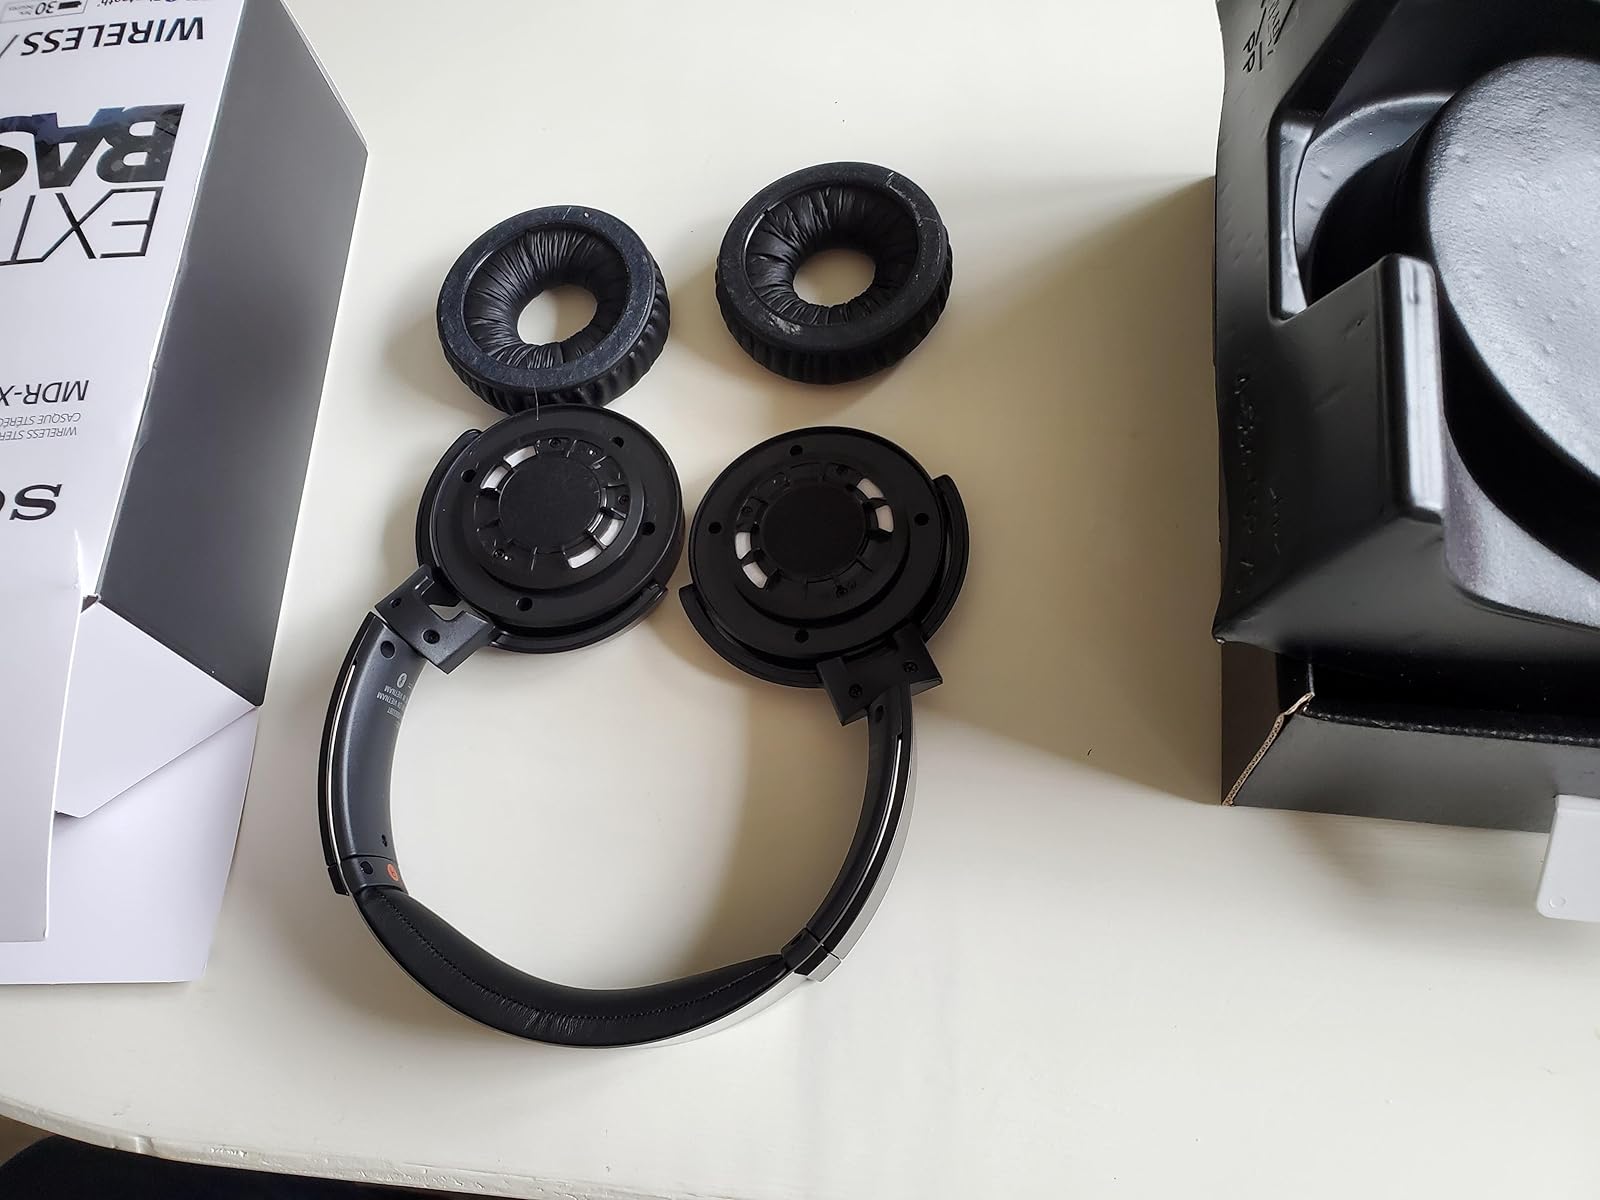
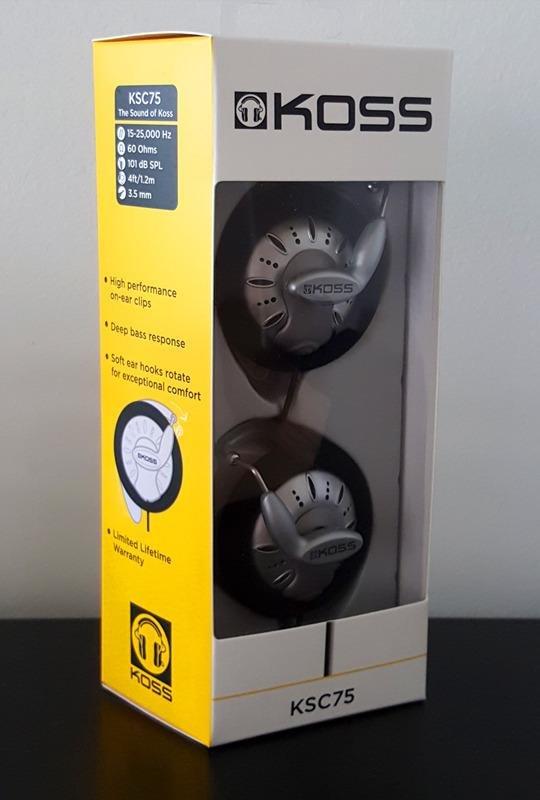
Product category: headphones
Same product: no